Racing Point Force India

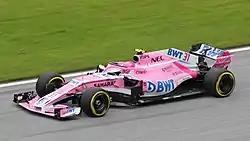
Esteban Ocon driving the car

In the build-up to the 2018 Belgian Grand Prix, the team was unsure if they would be able to race as the consortium that won the bid to buy Force India team had to get the approval of 13 Indian banks that had financial claims on the team. The full approval arrived after the deadline, so the consortium purchased the old team's assets rather than buy the team itself. The newly-formed team then had to apply for participation in the Formula One World Championship under a new name while retaining the chassis name as part of the new constructor name – thus resulting in the adding of "Racing Point" to the "Force India" chassis constructor's name. The FIA excluded the former Force India entry from the championship "due to its inability to complete the season", and welcomed the new entity (Racing Point Force India F1 Team) that was able to race in the Belgian Grand Prix, but was not allowed to retain any points of the old team. The drivers, however, were able to keep their points in the Drivers' Championship. Under a special agreement, and with unanimous approval of the nine other teams, the new team was allowed to keep the prize money the old team had earned in the preceding years under the Sahara Force India name.